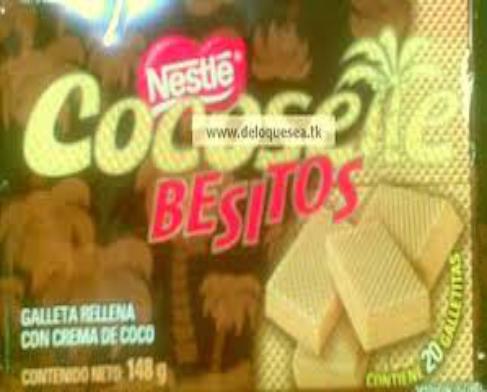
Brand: Cocosette
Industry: Food